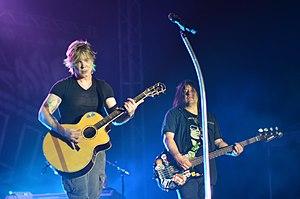
Goo Goo Dolls est un groupe de rock alternatif américain, originaire de Buffalo, dans l'État de New York. Le groupe est fondé en 1986 par le guitariste et chanteur John Rzeznik, le bassiste et chanteur Robby Takac, et le batteur George Tutuska. Mike Malinin endosse le rôle du batteur de 1994 à décembre 2013. Bien que principalement connus grâce au succès de leur single Iris, ils sont également les auteurs d'autres titres à succès tels que Name de l'album A Boy Named Goo, les titres Broadway, Black Balloon et Slide de l'album Dizzy Up the Girl, Dizzy Up the Girl, un album qui présente cinq titres à succès, puis Here Is Gone, Sympathy et Big Machine de l'album Gutterflower. Les Goo Goo Dolls sont classés 14 fois au Billboard Top 10, et comptent plus de 10 millions d'albums vendus à travers le monde.